Belmontas

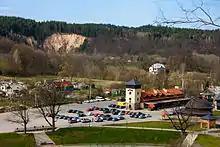
Modern view of the former Belmont mill

Belmontas (originally Belmont) is a suburb of Vilnius. It is located in the area of Rasos, on the right bank of Vilnia River, to the east of Užupis.